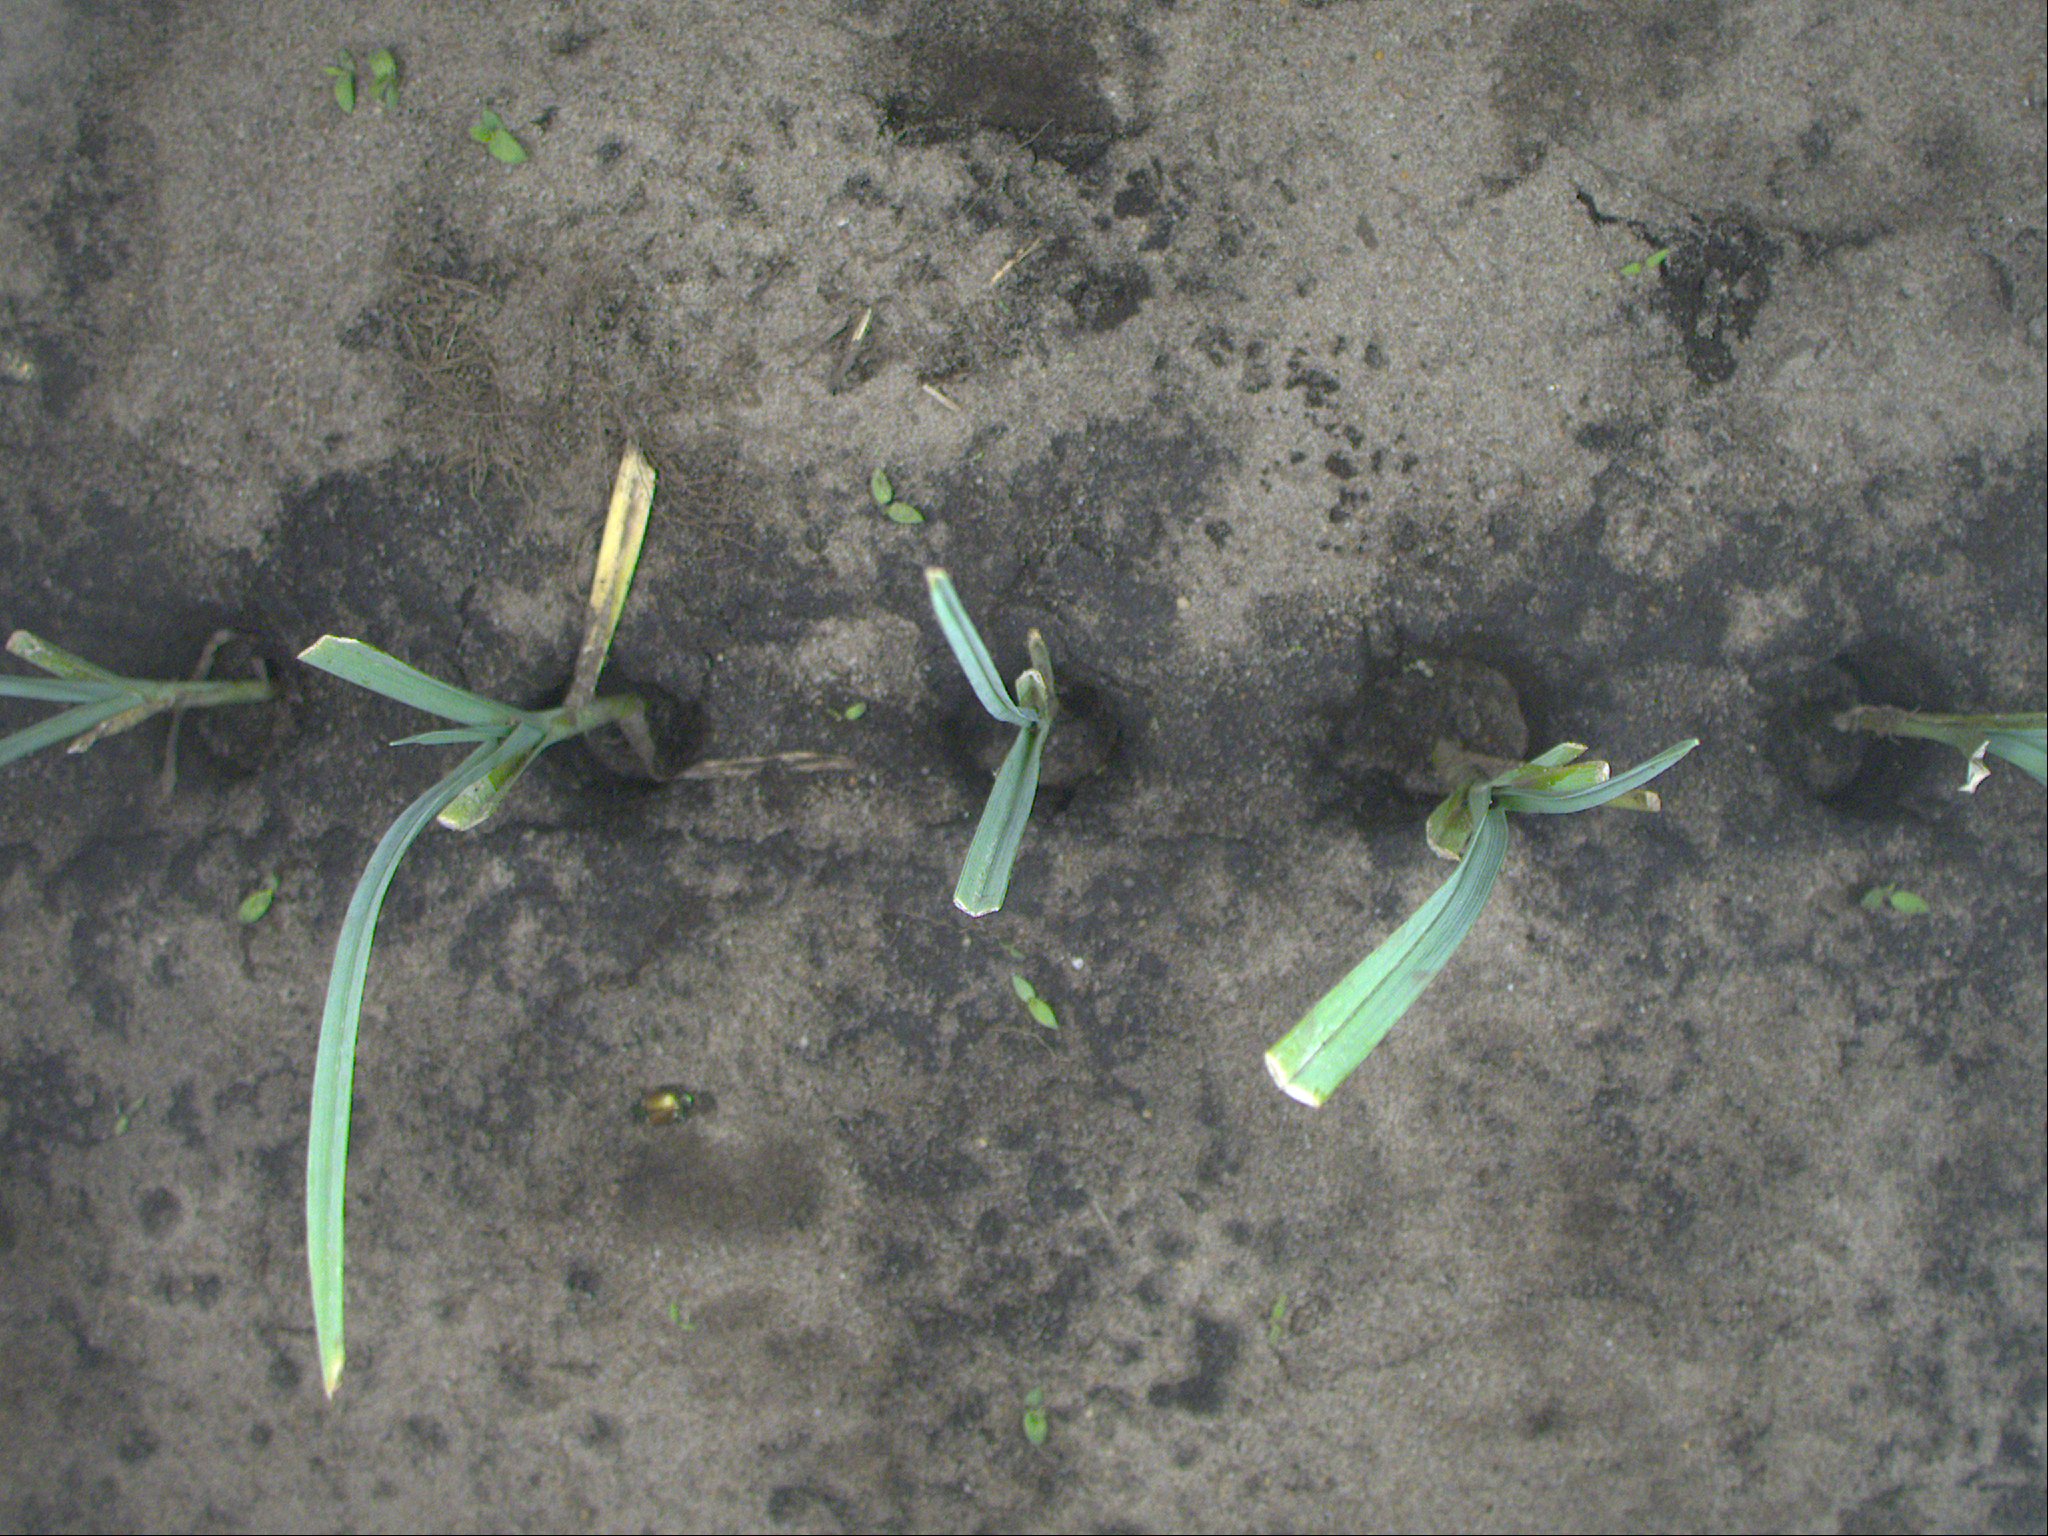
Crop: leek
Objects: leek, leek, leek, leek, leek, stem_leek, stem_leek, stem_leek, stem_leek, stem_leek